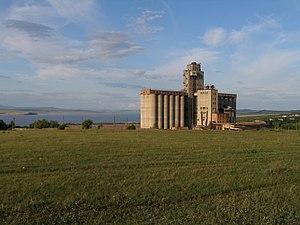
L'agriculture de la Russie est un secteur qui employait en 2004 un peu plus de 7 millions de personnes soit 9 % de la population active et représentait environ 5 % du PIB de la Russie. En 2016, les chiffres sont respectivement de 9 % de la population active et 4,5 % du PIB. Cette agriculture dispose d'une superficie considérable mais seulement une faible fraction, 122 millions d'hectares soit moins de 10 % de la superficie totale, est cultivée du fait d'un climat souvent aride ou d'une période de fertilité trop brève. Cependant cette superficie représente des terres agricoles sept fois plus étendues qu'en France par exemple. L'agriculture a ainsi dû se développer dans un environnement naturel souvent hostile : terres peu fertiles, sécheresses et événements climatiques brutaux. Ainsi, du fait de ces contraintes, les exploitations agricoles dans les régions du sud et l'ouest de la Sibérie se sont spécialisées plutôt dans la céréaliculture tandis que les régions du nord sont principalement dédiées à l'élevage.